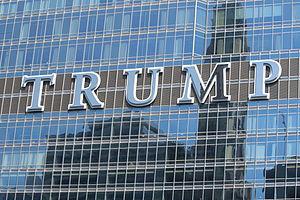
Cet article dresse une liste des lieux, objets ou d'autres choses nommées d'après l'homme d'affaires et actuel président des États-Unis Donald Trump.